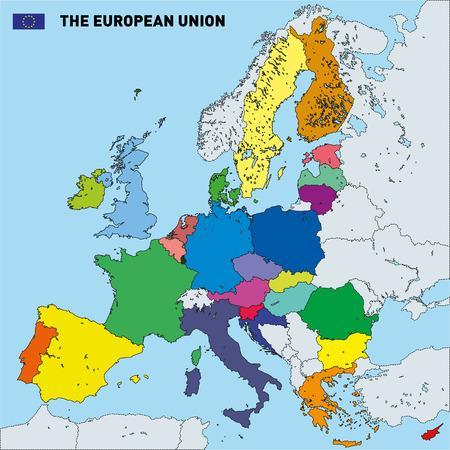
vector highly detailed political map with flags and capitals .